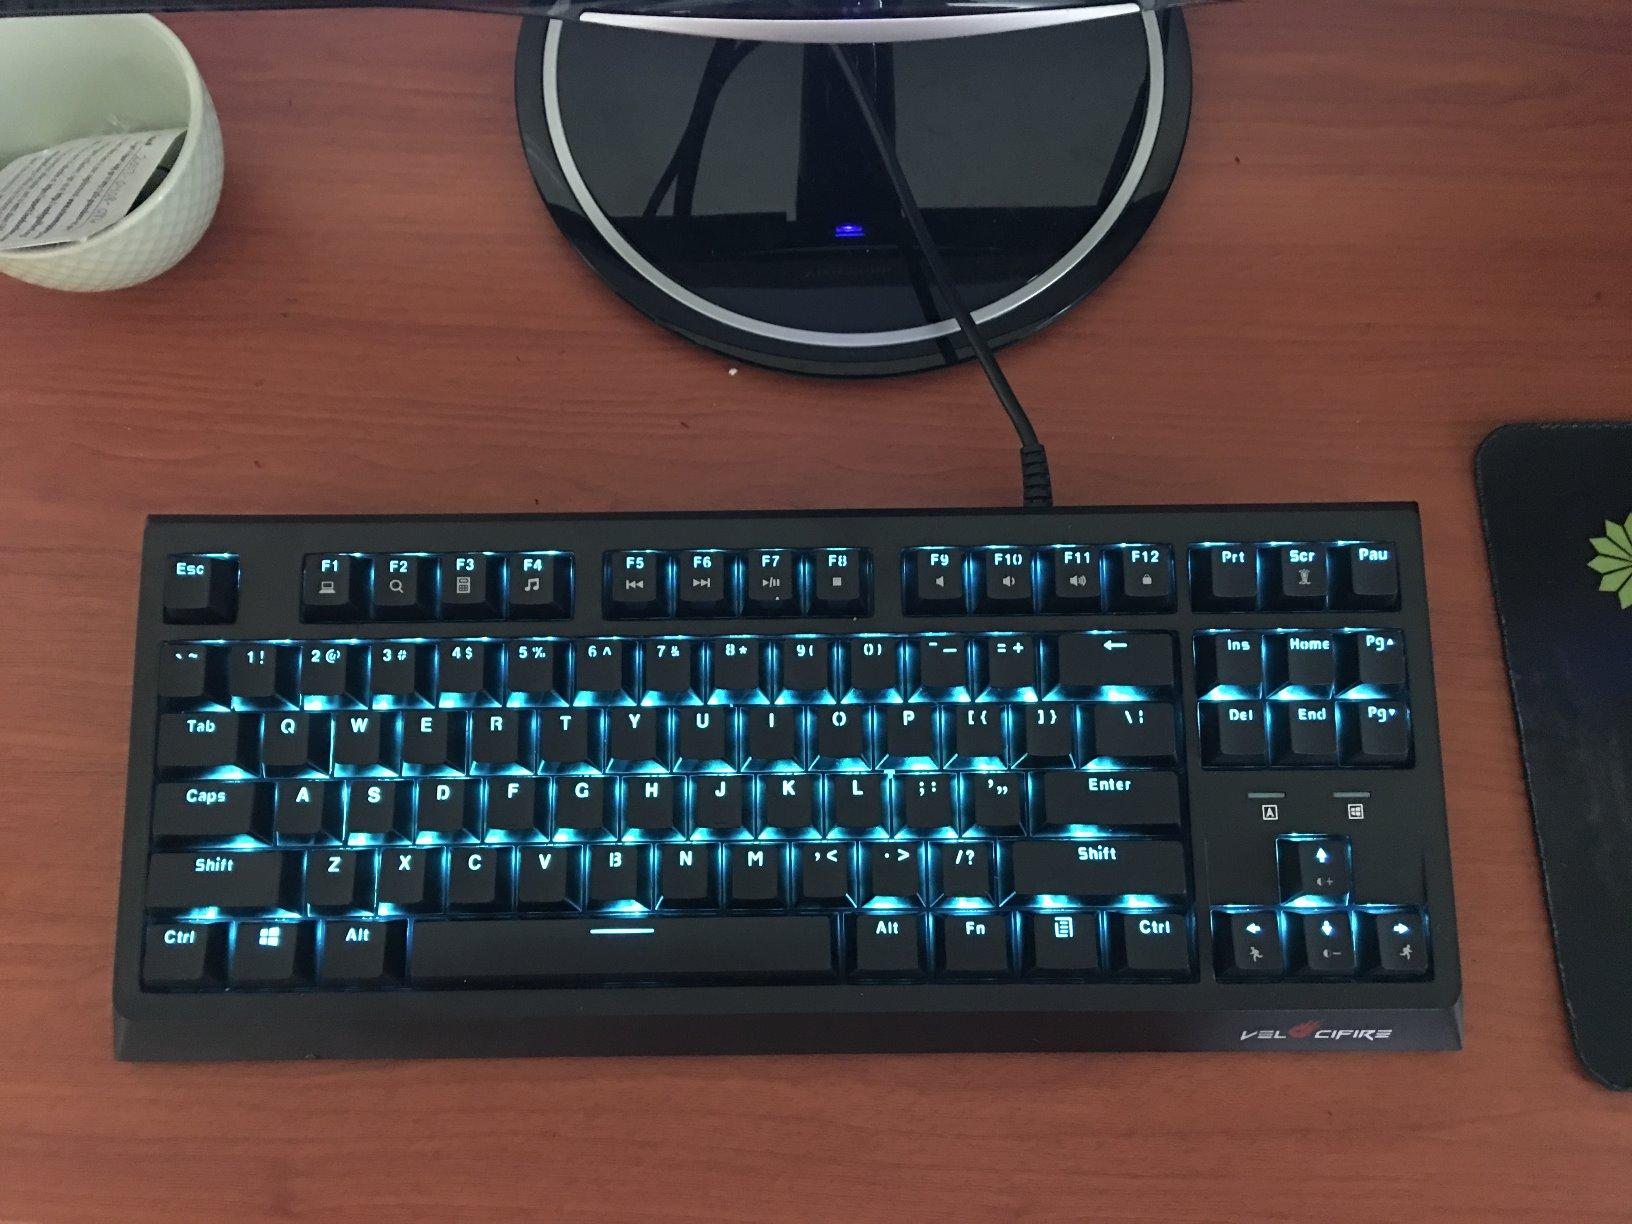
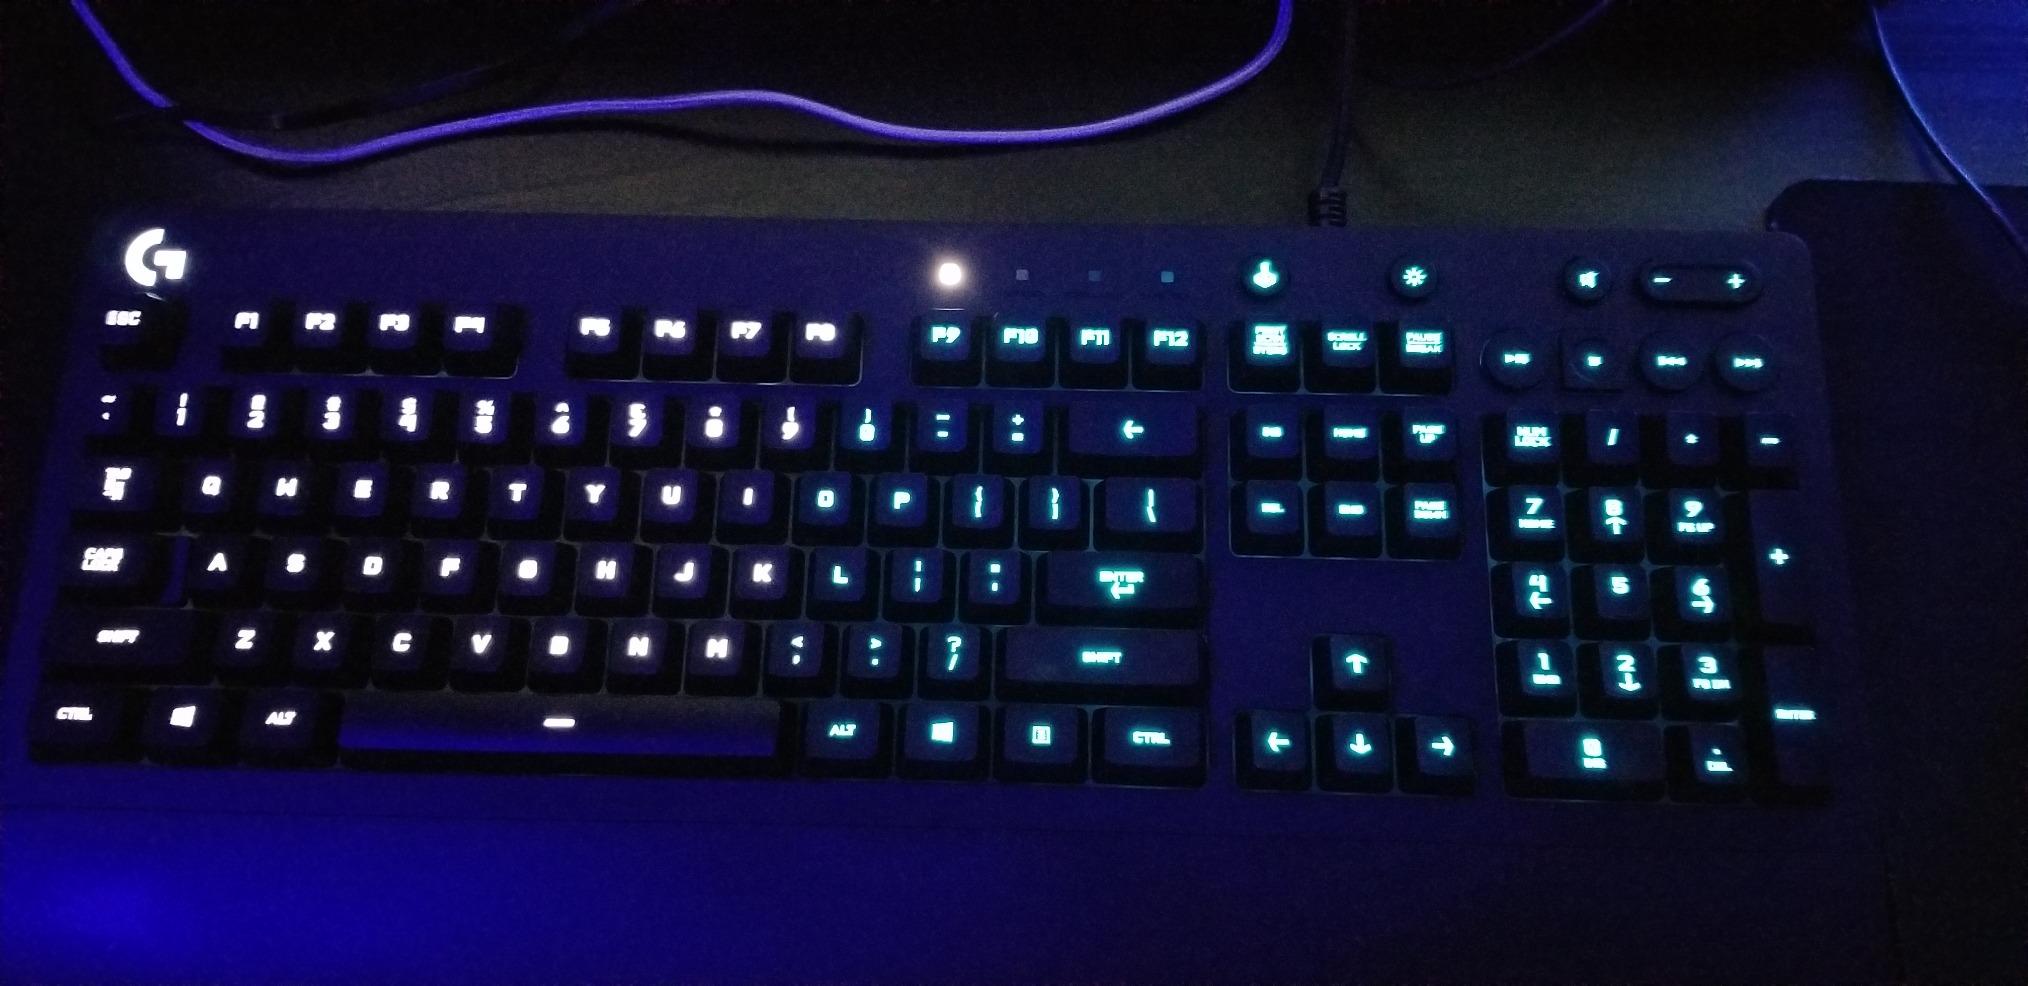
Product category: keyboard
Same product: no